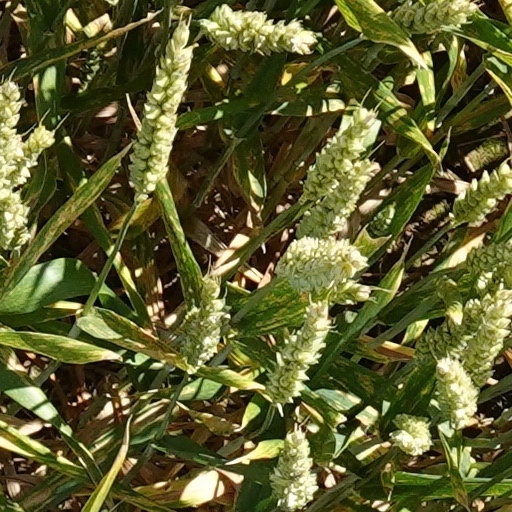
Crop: wheat